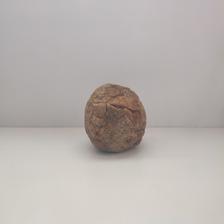
Size: Spoiled